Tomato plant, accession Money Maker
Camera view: tilt-top (135 deg); turntable rotation: 270 degrees
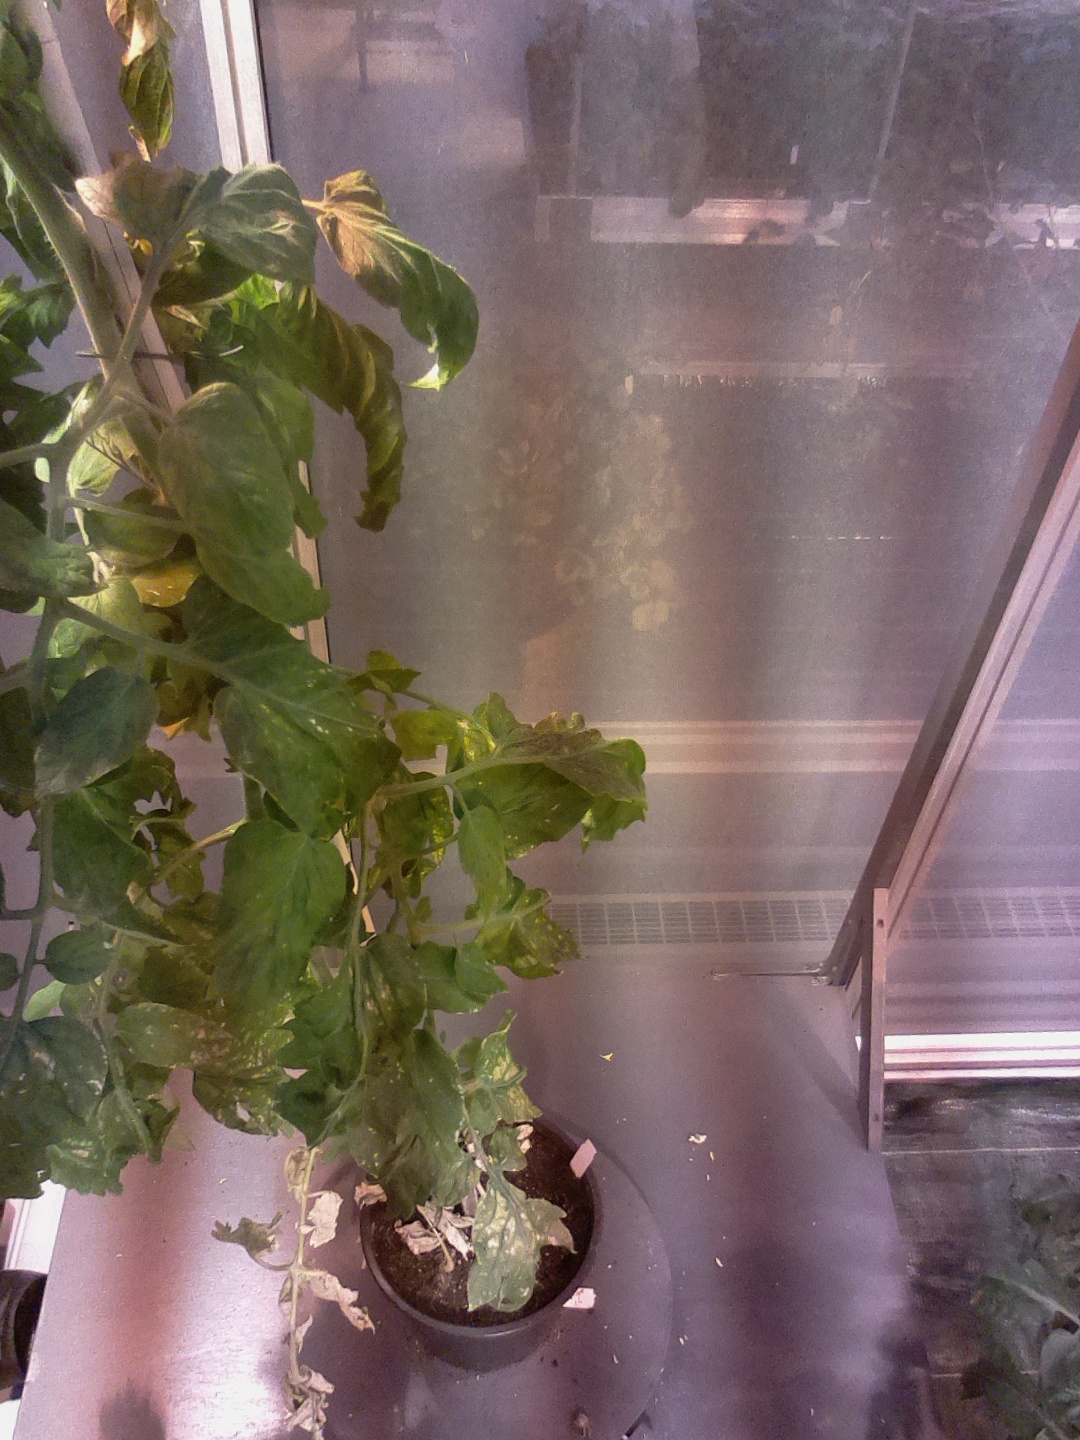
BBCH growth stage 72: 20%-30% of final fruit size